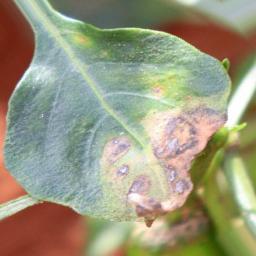
Label: cercospora